Florida–Georgia football rivalry

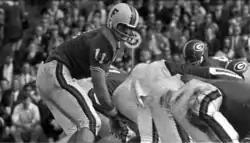
Spurrier under center

Unlike many college sports rivalries, the Florida–Georgia game historically has not been played for a trophy. The city of Jacksonville announced that it would award the winning teams the goalposts from the game in 1986, in order to persuade fans not to storm the field and destroy them as they had the previous two years. However, no goalposts were ever given out because neither university wanted them.